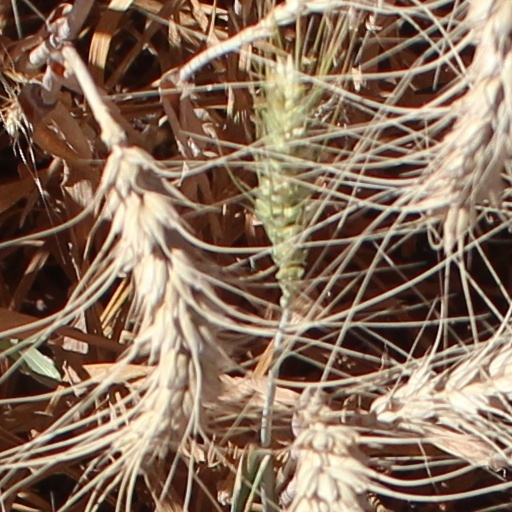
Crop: wheat